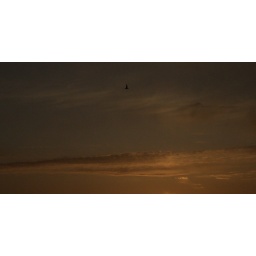
This bird was going home for the night. I liked the sky and it was nice to put something in it.